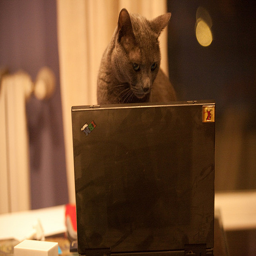
Does this cat know how to surf the net?
A cat that is standing on a laptop.
a grey cat staring at a laptop computer screen
There is something captured here in this photo.

A cat standing next to an open laptop computer.